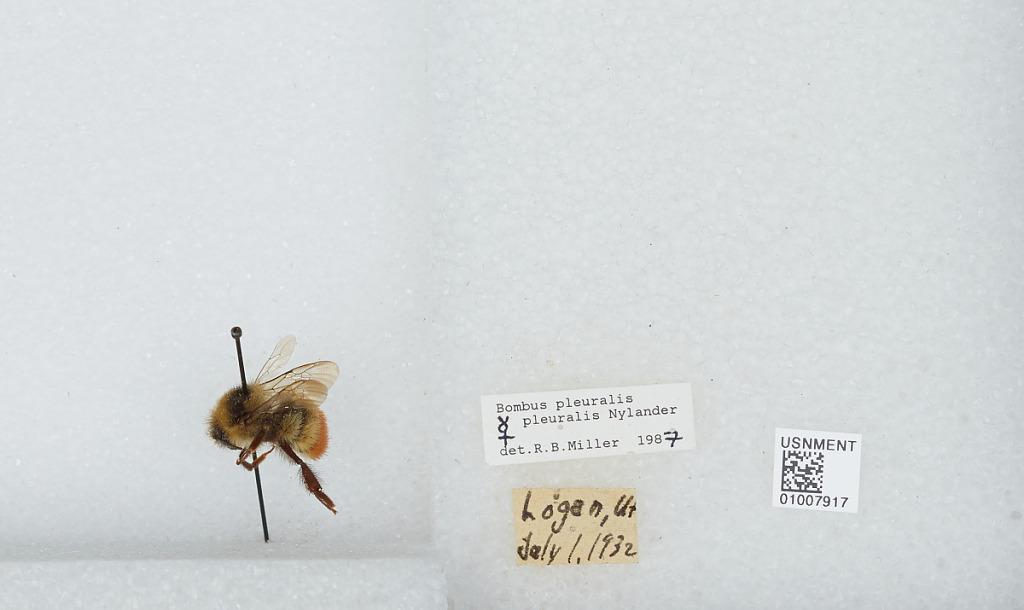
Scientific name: Bombus (Pyrobombus) flavifrons Cresson
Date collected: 1932-7-1
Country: United States
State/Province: Utah
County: Cache
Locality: Logan
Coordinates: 41.7378, -111.831
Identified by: Miller, R. B.